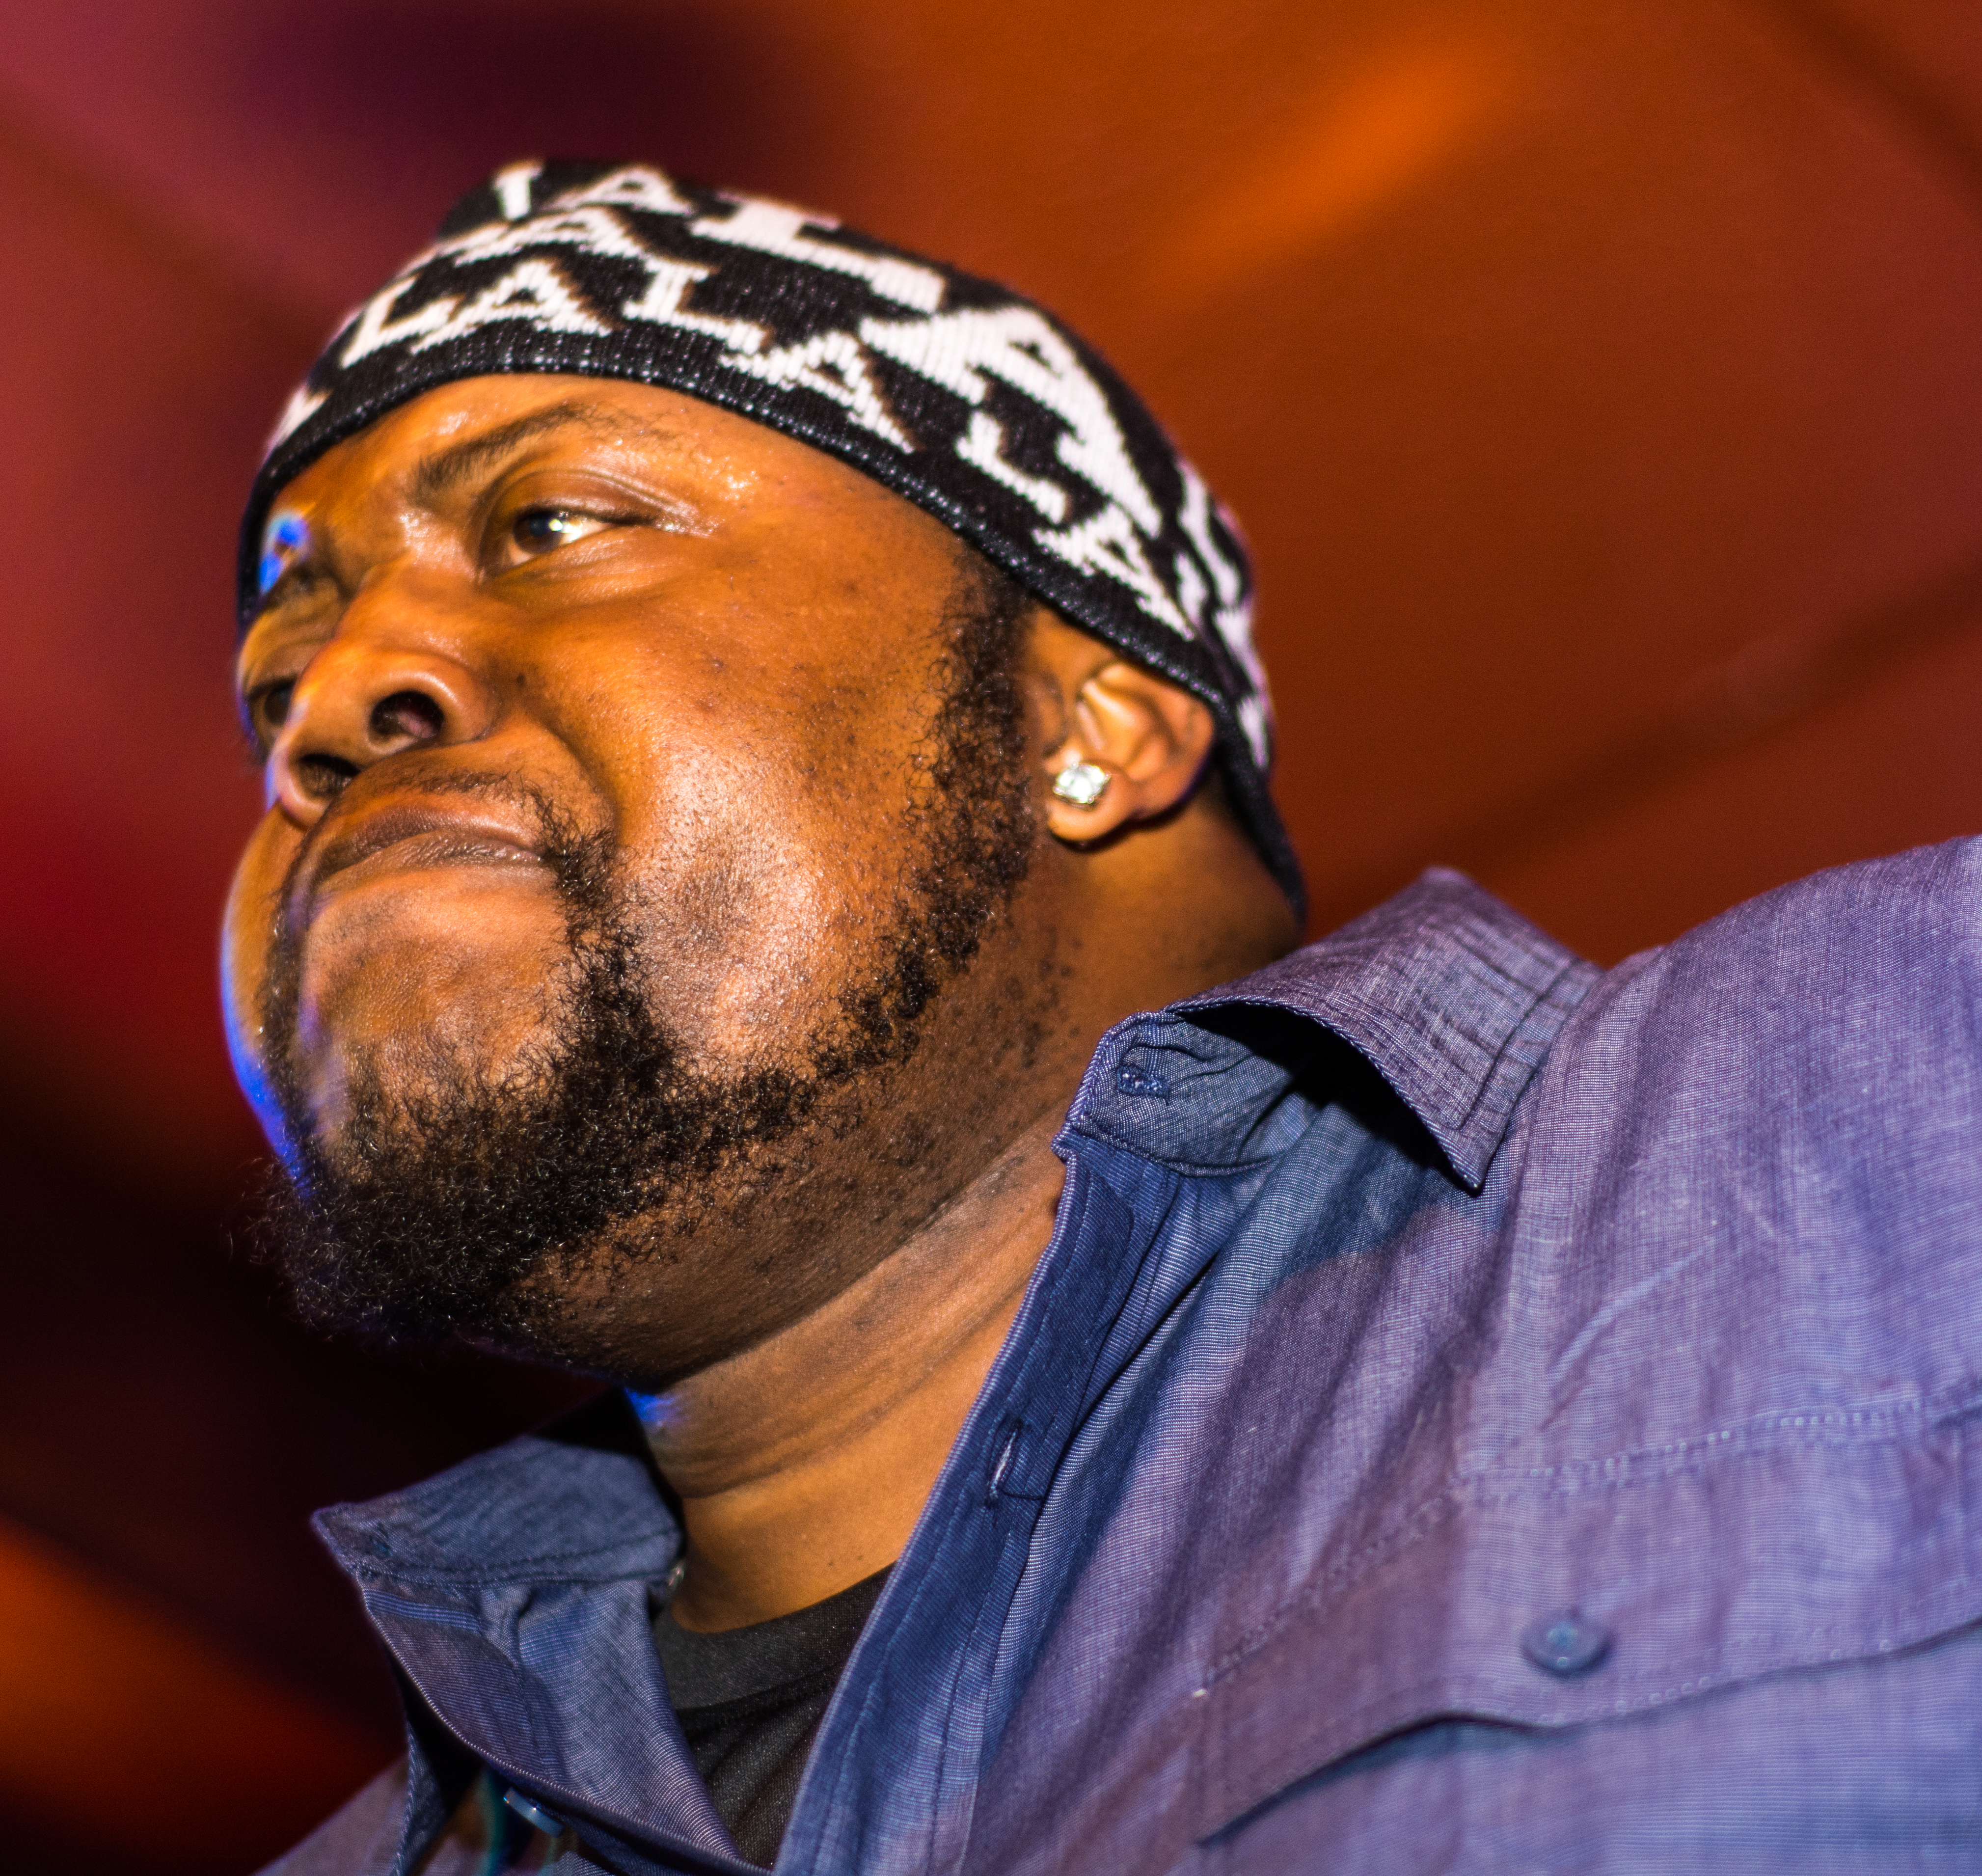
man, person, people, hair, photography, beard, close up, glasses, head, singing, facial hair